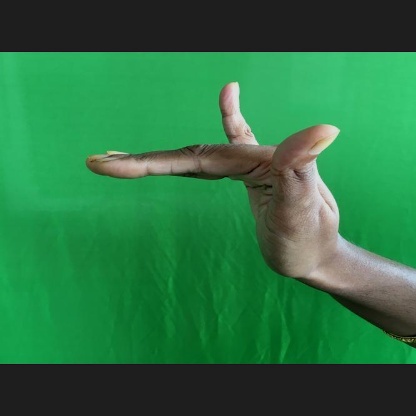
Mudra: Mrigasirsha